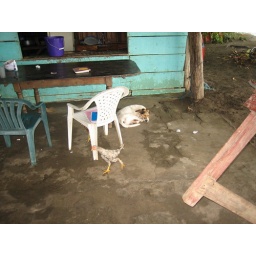
It was raining really hard so we had to stand under this &amp;quot;restaurant's&amp;quot; awning.. They had chickens running around..